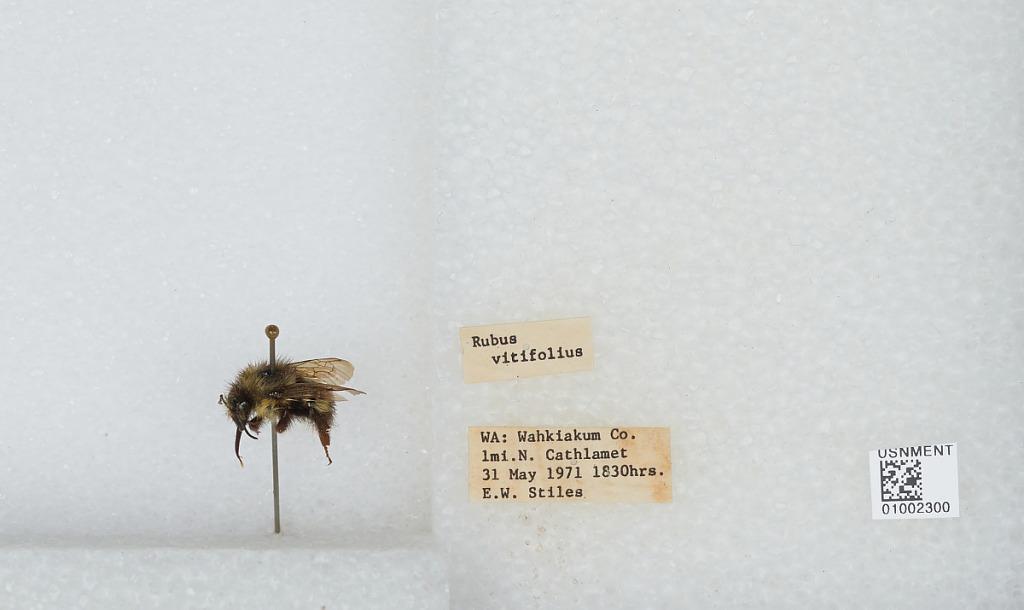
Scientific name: Bombus (Pyrobombus) flavifrons Cresson
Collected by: E. Stiles
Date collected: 1971-5-31
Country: United States
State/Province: Washington
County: Wahkiakum
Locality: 1 mile north of Cathlamet
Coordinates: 46.2158, -123.391